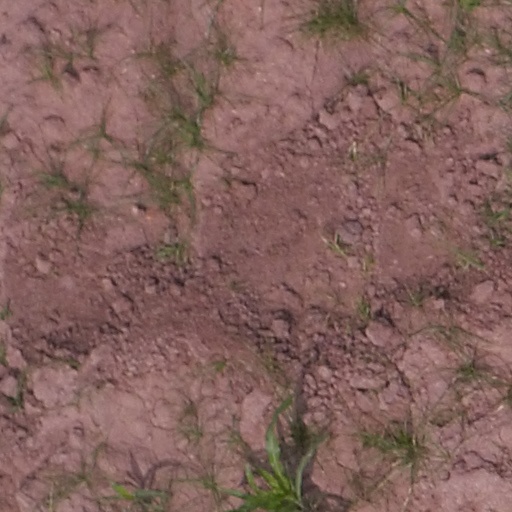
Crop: maize; corn